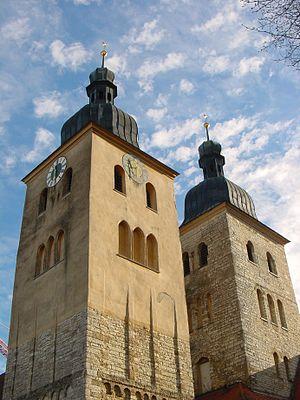
Les tours de l'église abbatiale à Plankstetten en automne
L'abbaye de Plankstetten est une abbaye bénédictine située dans le diocèse d'Eichstätt en Bavière. L'abbaye appartient depuis 1904 à la congrégation bénédictine de Bavière. L'abbaye est située au sud de la ville de Neumarkt dans le Haut-Palatinat. Le village de Plankstetten appartient à la ville de Berching.